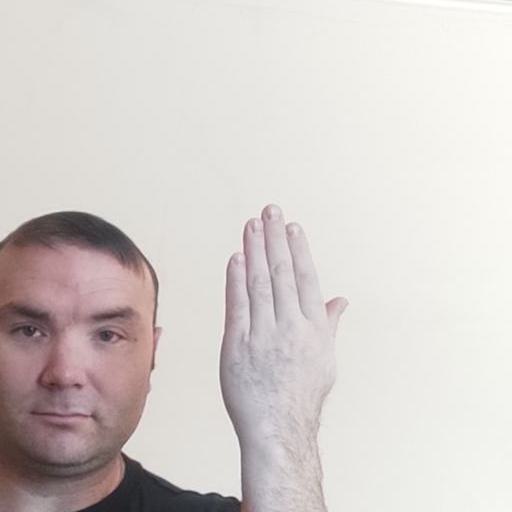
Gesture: stop_inverted